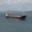
Label: ship